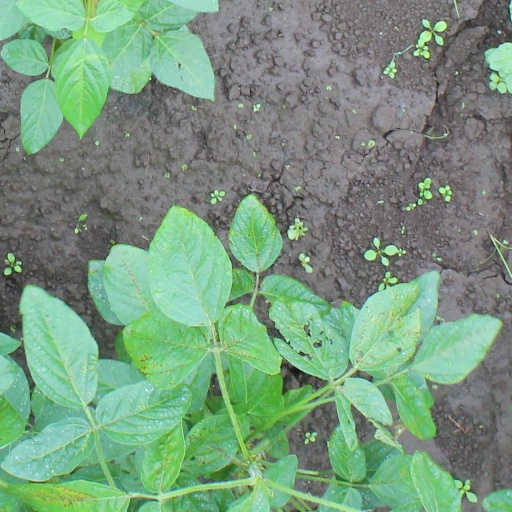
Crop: soybean